Julia Roy

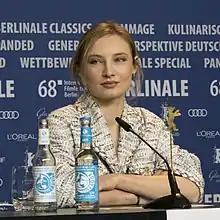
Roy at the 68th Berlin International Film Festival in 2018

Julia Roy was born in Paris, France. She grew up in Vienna, Austria. After graduating from the Lycée Français de Vienne, she attended the Cours Florent and the Royal Central School of Speech and Drama.